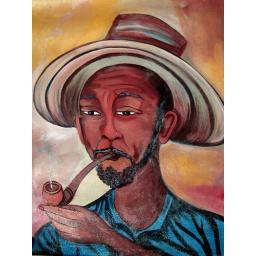
Hatian man with pipe in blue shirt